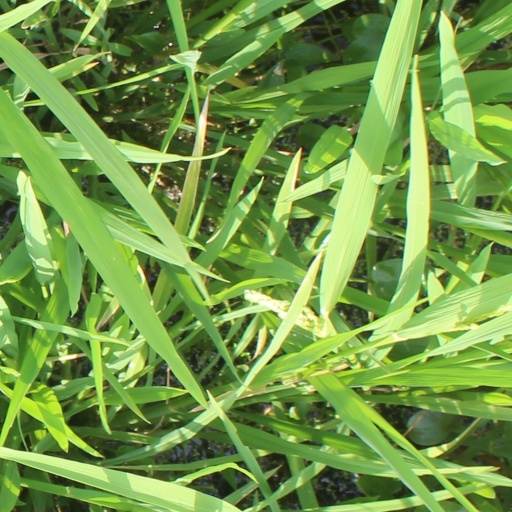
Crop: rice